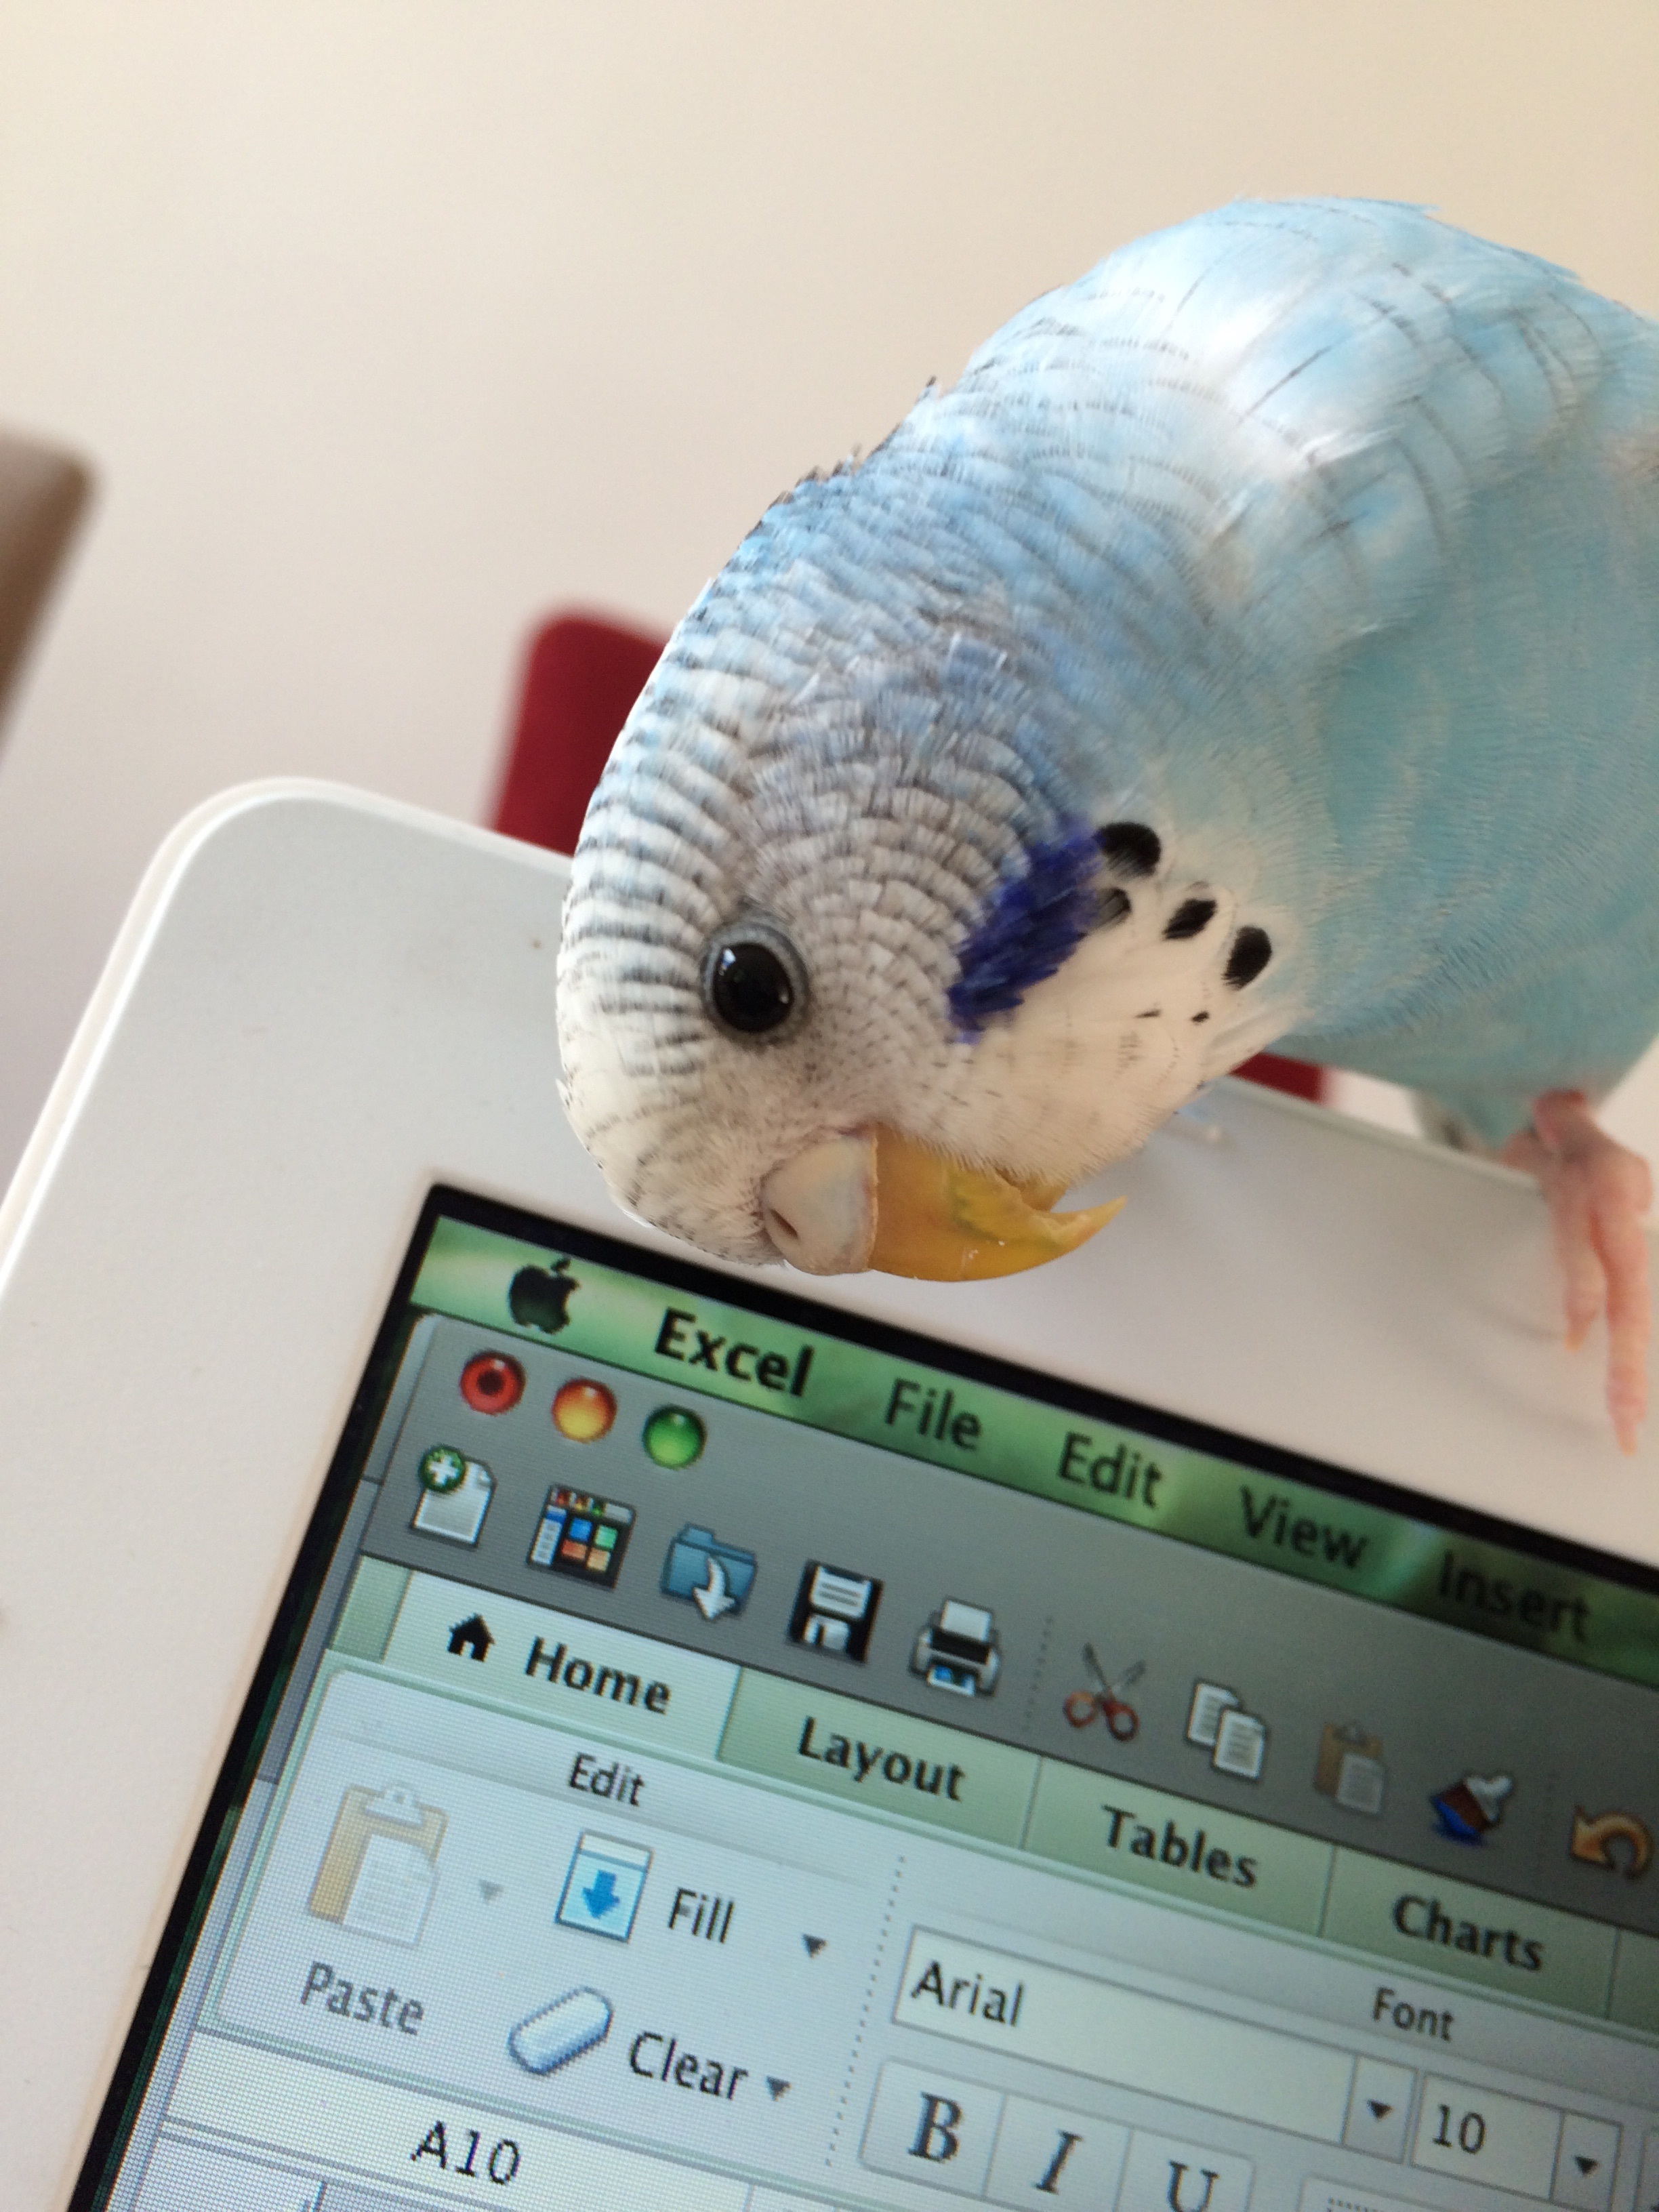
computer, bird, color, blue, art, parrot, parakeet, young budgerigar, bird on mac, common pet parakeet